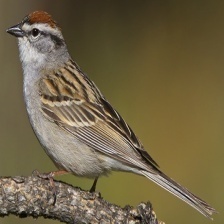
Species: CHIPPING SPARROW
Scientific name: SPIZELLA PASSERINA